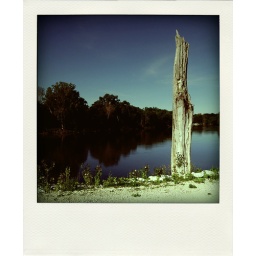
dead tree by the river